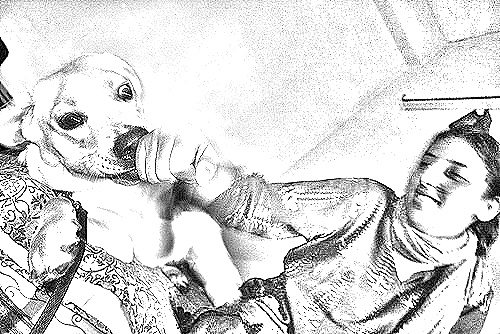
Portrait style: Sketch Portrait